Nyo Nyo Thin

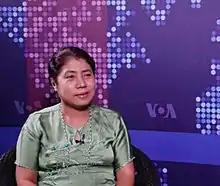

Nyo Nyo Thin (born 26 September 1967) is a Burmese lawyer and politician who previously served as a member of parliament in the Yangon Region Hluttaw for the Bahan Township No. 2 constituency. She is also a director of the organisation Yangon Watch, an independent organisation for government regulation.